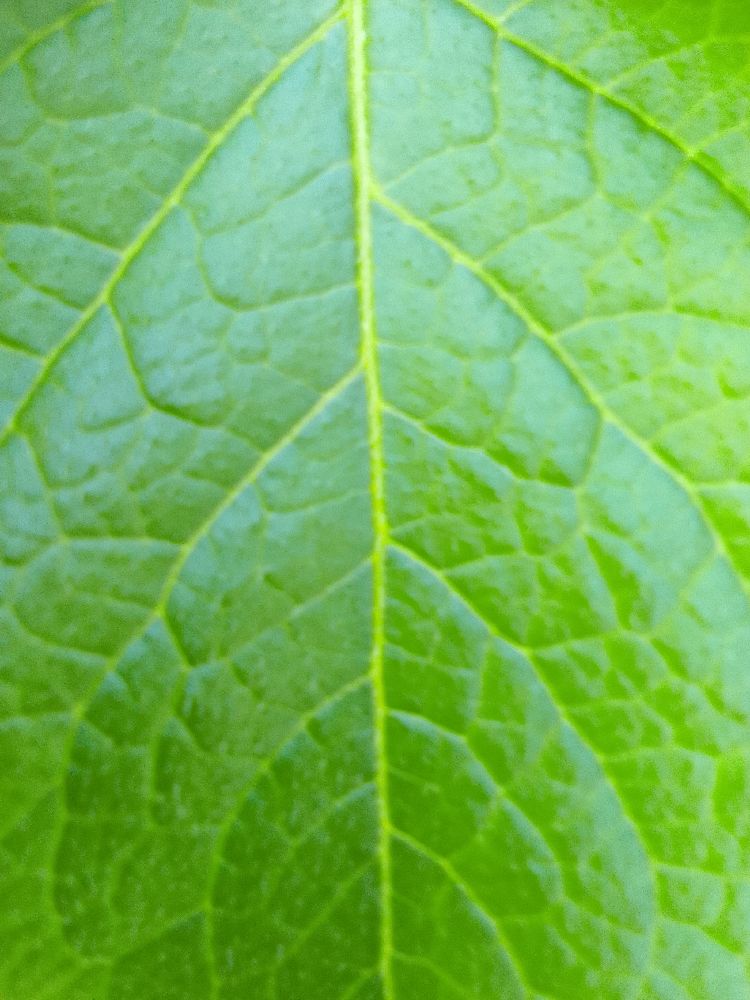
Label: Healthy